The Pollinator Pathway

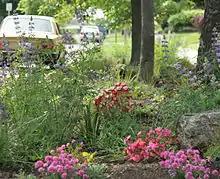
Pollinator pathway native flower plot

The Pollinator Pathway is a participatory art, design and ecology social sculpture initiative founded by the artist and designer Sarah Bergmann. Its objective is to connect existing isolated green spaces and create a more hospitable urban environment for pollinators like bees with a system of ecological corridors of flowering plants by using existing urban infrastructure such as curb space and rooftops.